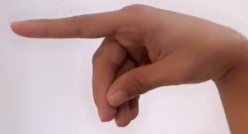
ASL sign: P